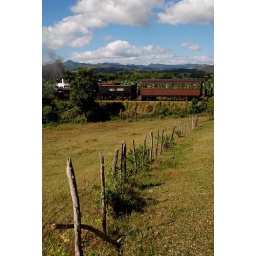
train in sugar field